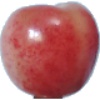
Label: cherry_rainier